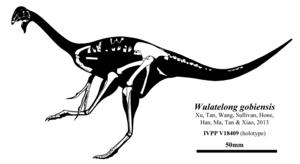
Wulatelong est un genre éteint de dinosaures de la famille des Oviraptoridae, groupe de théropodes à plumes, dont les restes fossiles ont été trouvés dans la formation géologique de Bayan Mandahu, située dans le district de Linhe, en Mongolie-Intérieure.